British company law

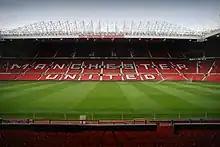
After a leveraged buyout of the leading British football team, the Glazer ownership of Manchester United plunged the club into debt, a thing that would have been more difficult before prohibitions on financial assistance for share purchase were relaxed in 1981.

The third, and practically most important strategy for creditor protection, was to require that dividends and other returns to shareholders could only be made, generally speaking, if a company had profits. The concept of "profit" is defined by law as having assets above the amount that shareholders, who initially bought shares from the company, contributed in return for their shares. For example, a company could launch its business with 1000 shares (for public companies, called an "IPO" or initial public offering) each with a nominal value of 1 penny, and an issue price of £1. Shareholders would buy the £1 shares, and if all are sold, £1000 would become the company's "legal capital". Profits are whatever the company makes on top of that £1000, though as a company continues to trade, the market price of shares could well be going up to £2 or £10, or indeed fall to 50 pence or some other number. The Companies Act 2006 states in section 830 that dividends, or any other kind of distribution, can only be given out from surplus profits beyond the legal capital. It is generally the decision of the board of directors, affirmed by a shareholder resolution, whether to declare a dividend or perhaps simply retain the earnings and invest them back into the business to grow and expand. The calculation of companies' assets and liabilities, losses and profits, will follow the Generally Accepted Accounting Principles in the UK, but this is not an objective, scientific process: a variety of different accounting methods can be used which can lead to different assessments of when a profit exists. The prohibition on falling below the legal capital applies to "distributions" in any form, and so "disguised" distributions are also caught. This has been held to include, for example, an unwarranted salary payment to a director's wife when she had not worked, and a transfer of a property within a company group at half its market value. A general principle, however, recently expounded in "Progress Property Co Ltd v Moorgarth Group Ltd" is that if a transaction is negotiated in good faith and at arm's length, then it may not be unwound, and this is apparently so even if it means that creditors have been "ripped off". If distributions are made without meeting the law's criteria, then a company has a claim to recover the money from any recipients. They are liable as constructive trustees, which probably mirrors the general principles of any action in unjust enrichment. This means that liability is probably strict, subject to a change of position defence, and the rules of tracing will apply if assets wrongfully paid out of the company have been passed on. For example, in "It's A Wrap (UK) Ltd v Gula" the directors of a bankrupt company argued that they had been unaware that dividend payments they paid themselves were unlawful (as there had not in fact been profits) because their tax advisers had said it was okay. The Court of Appeal held that ignorance of the law was not a defence. A contravention existed so long as one ought to have known of the facts that show a dividend would contravene the law. Directors can similarly be liable for breach of duty, and so to restore the money wrongfully paid away, if they failed to take reasonable care.